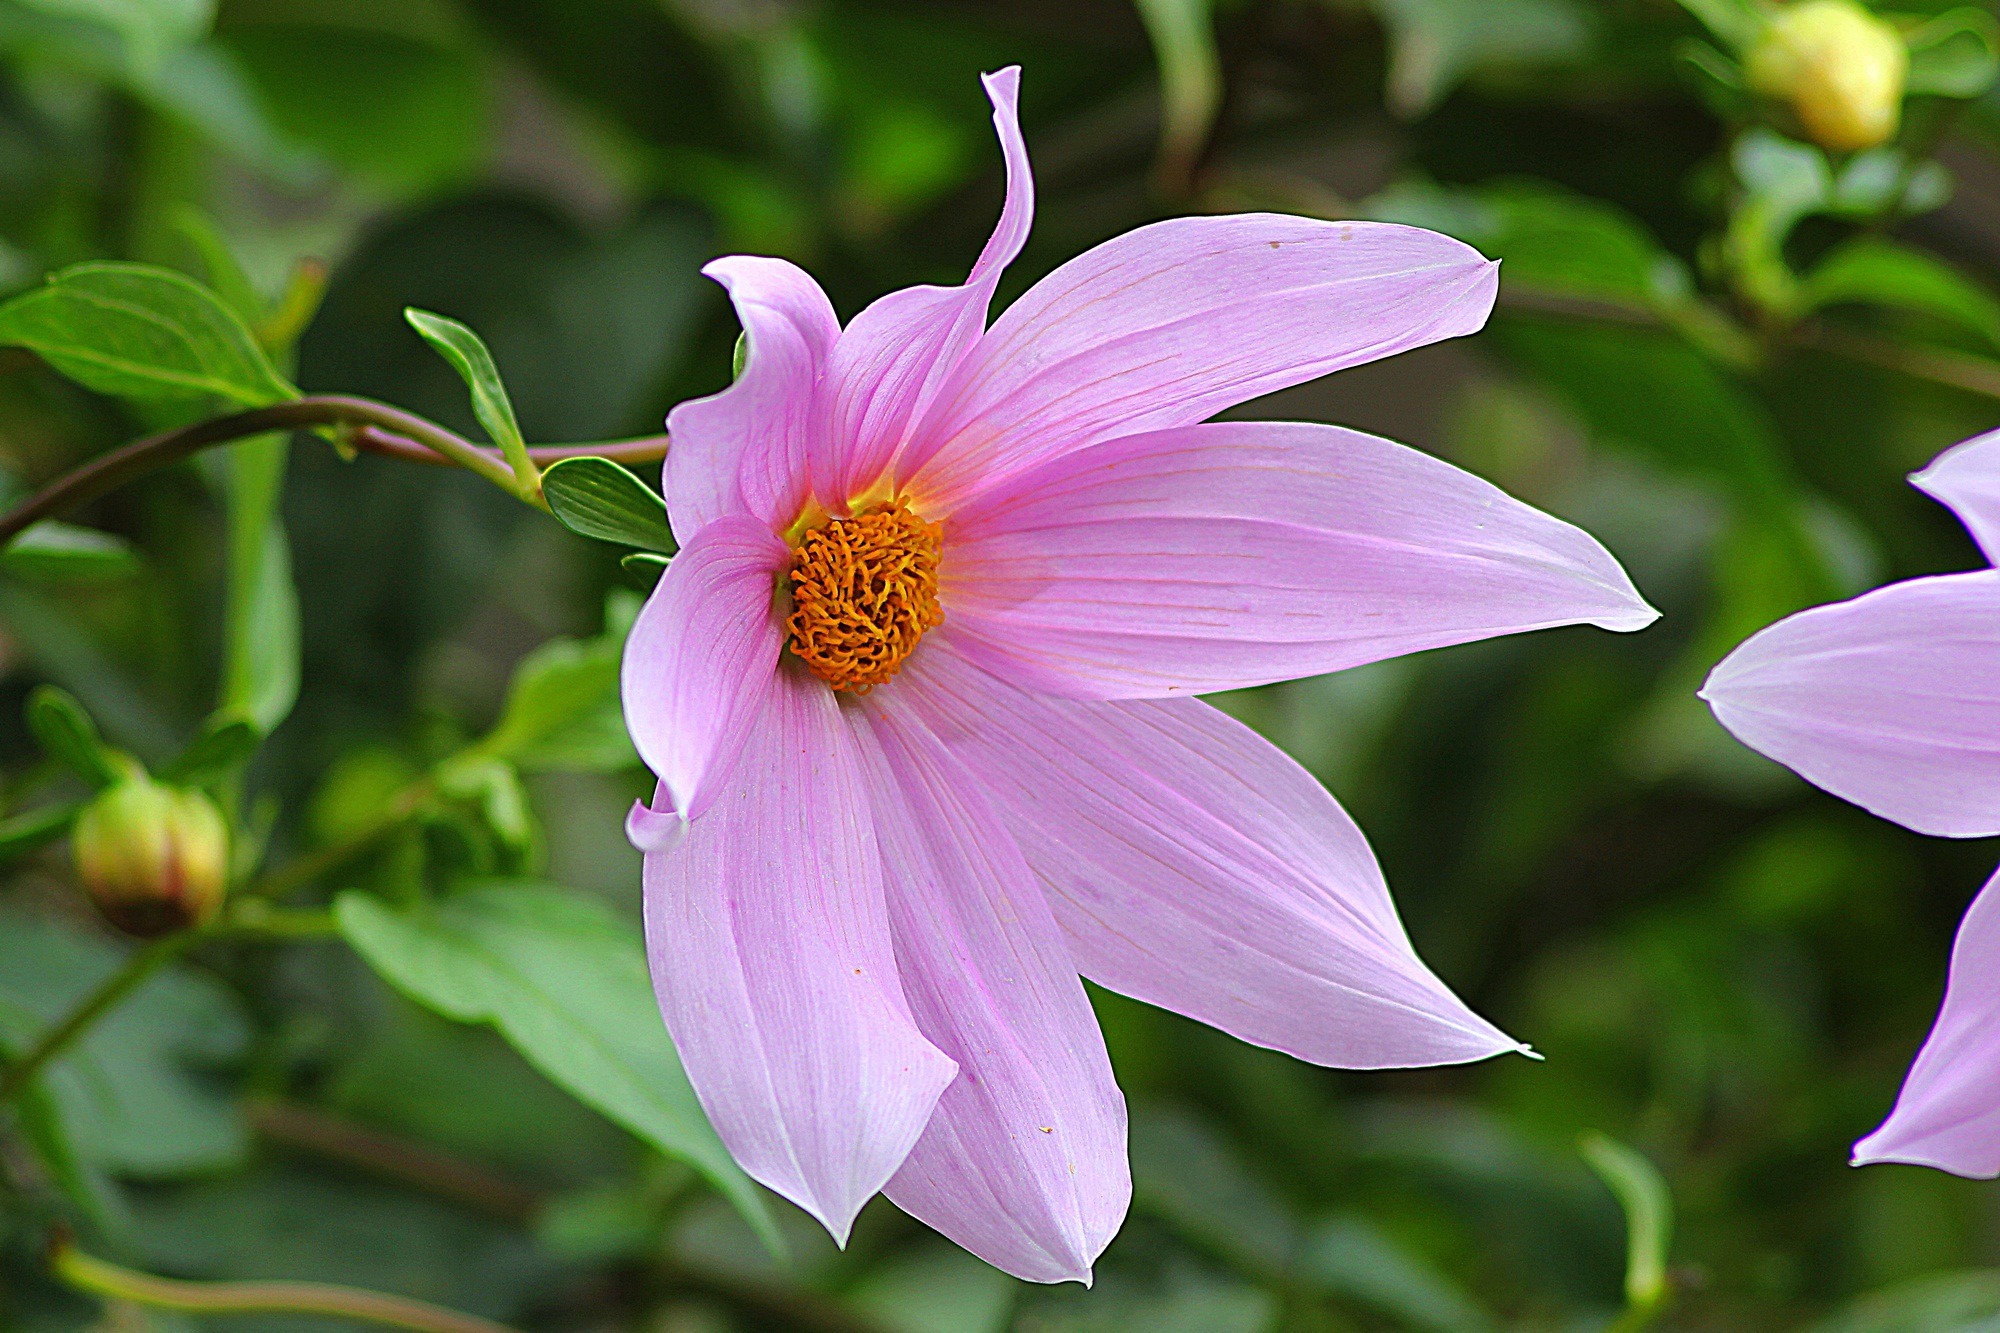
nature, blossom, plant, stem, leaf, flower, petal, bloom, floral, environment, herb, natural, botany, agriculture, flora, botanical, wildflower, dahlia, outdoors, vegetation, horticulture, organic, macro photography, flowering plant, daisy family, land plant, garden cosmos